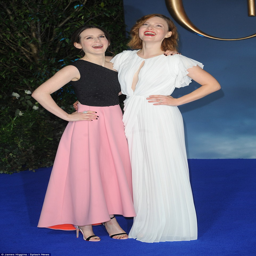
on - screen sisters : the stars appeared to be in great spirits as they hit the carpet together